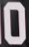
Number: 0